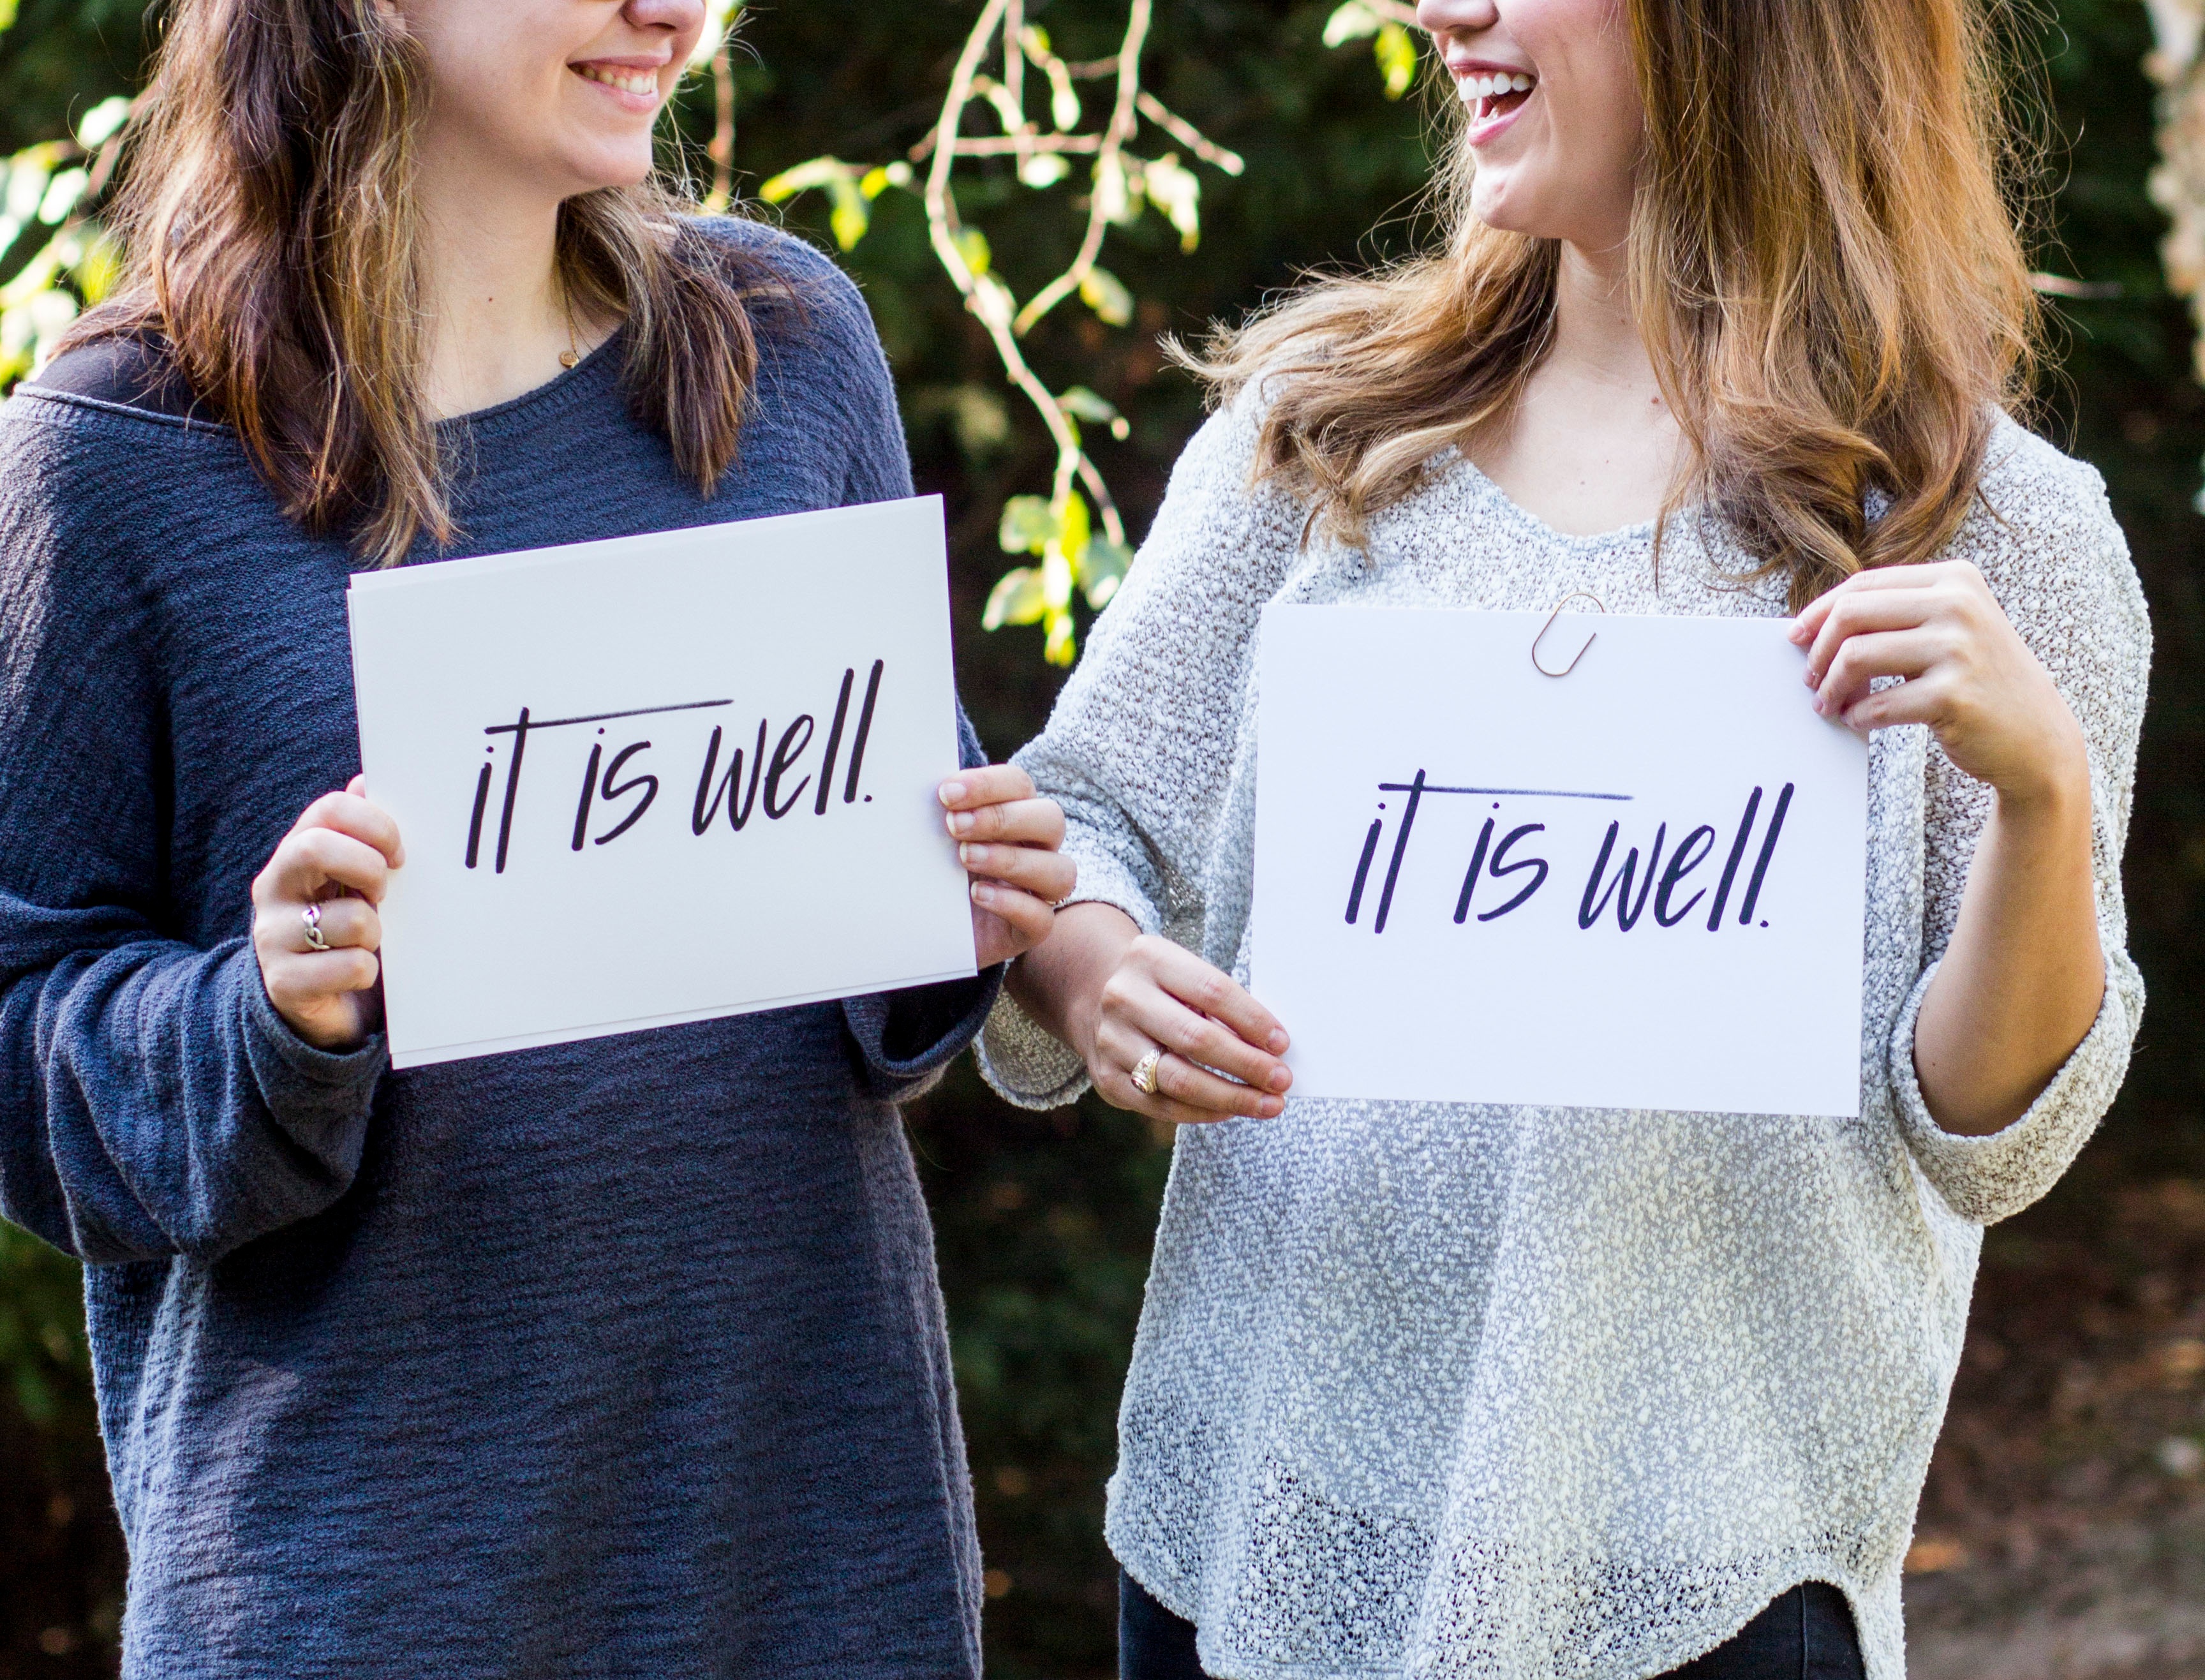
person, people, interaction, human action